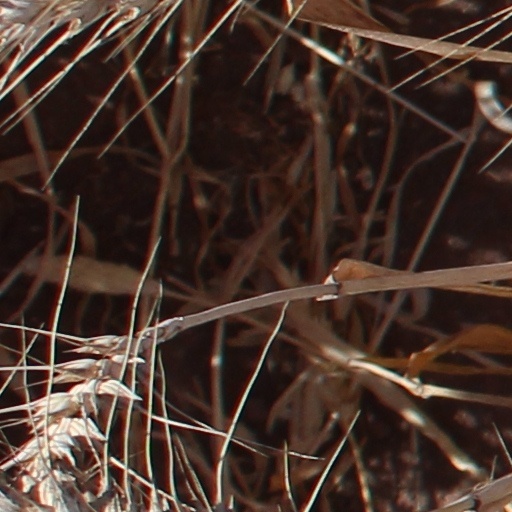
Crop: wheat